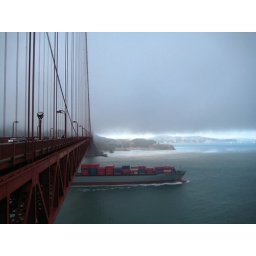
i waited on the bridge for twenty minutes to watch the ship come in